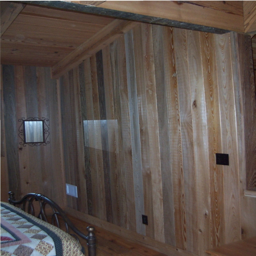
walls in a rustic get - away cabin .